Target Corporation

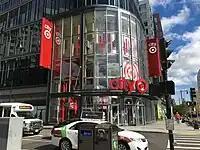
The exterior of the CityTarget in Boston, Massachusetts, in October 2015, now rebranded as Target (store #2822)

The first Target Greatland location opened in Apple Valley, Minnesota, in September 1990. They were about 50% larger than traditional Target stores, and pioneered company standards, including an increased number of checkout lanes and price scanners, larger aisles, expanded pharmacy and photography departments, and a food court. Target Greatland locations have since been converted to stores following the PFresh format beginning in 2009.